1882 Spuyten Duyvil train wreck

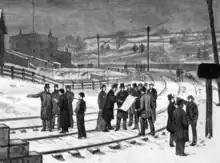
A contemporary illustration showing the coroner's jury at the site of the wreck

Melius resurfaced in Poughkeepsie the following day. Accompanied by his brother, a conductor on the Central who was based in that city, he surrendered to authorities and was returned to New York to testify before the coroner's jury. His account was subject to heavy scrutiny as it was contradicted by other witnesses.